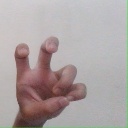
अक्षर: छ